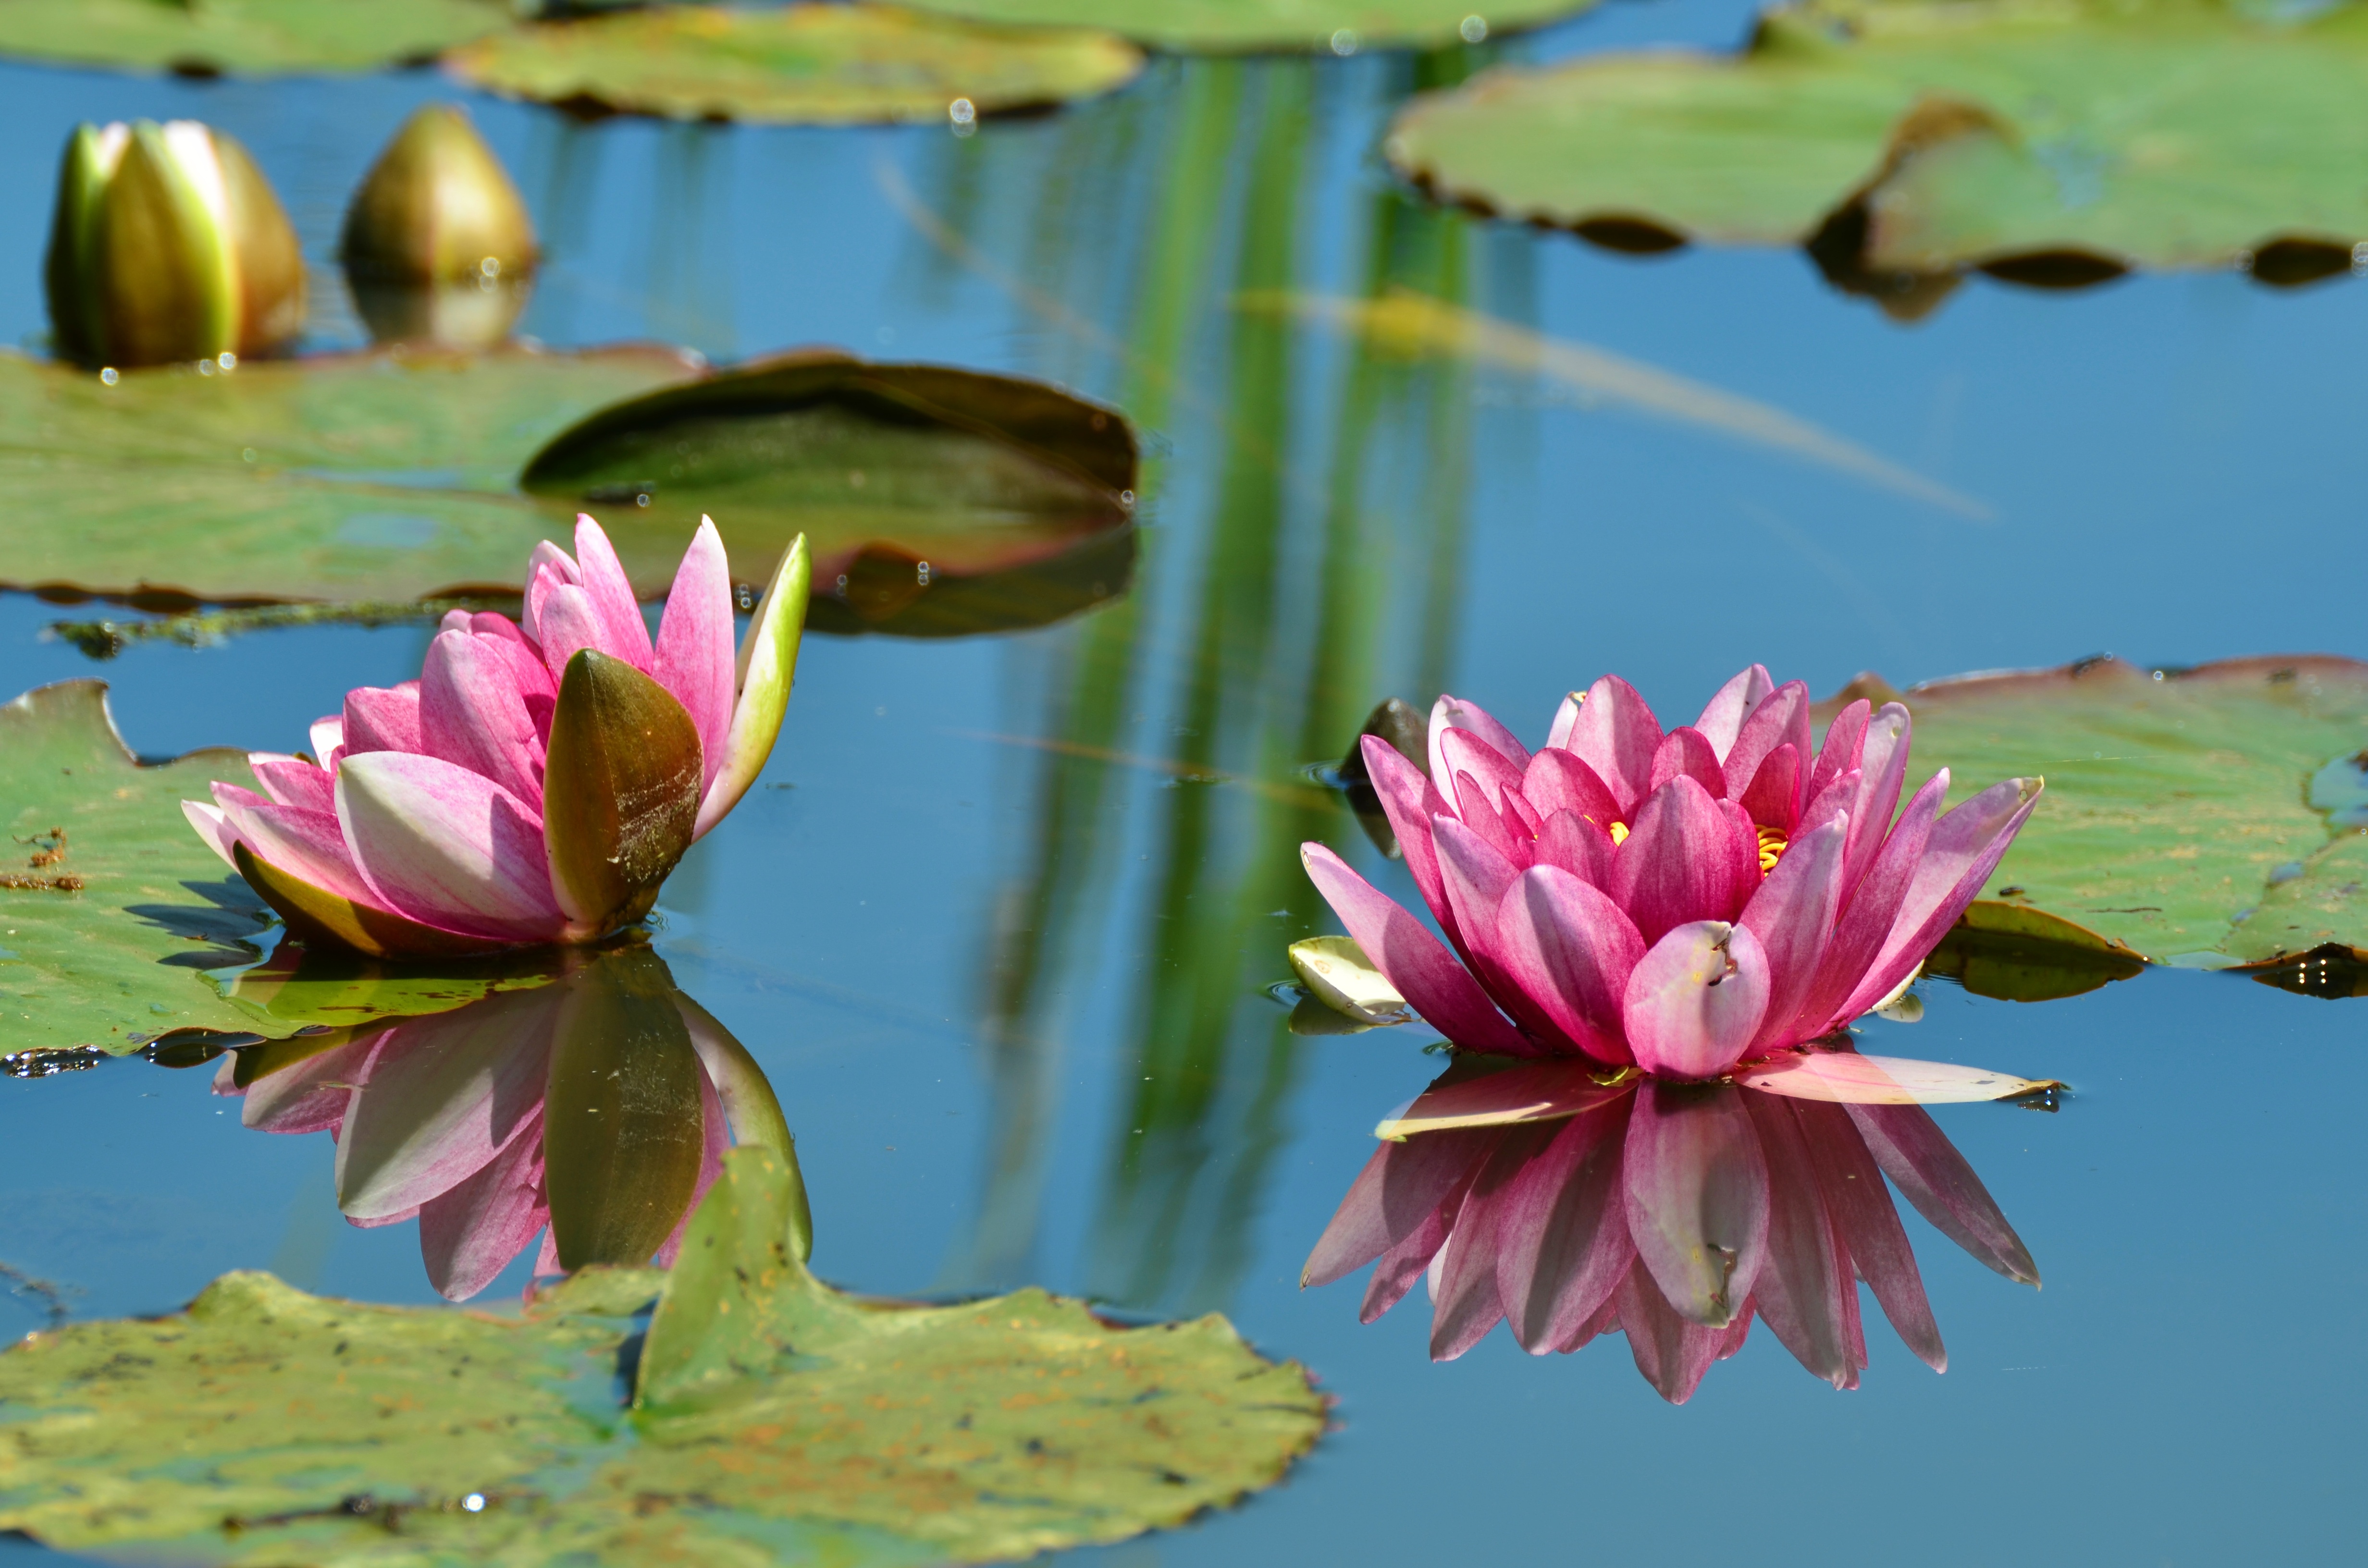
tree, water, nature, blossom, plant, leaf, flower, petal, bloom, pond, green, color, autumn, botany, yellow, garden, pink, sacred lotus, aquatic plant, flora, fauna, wildflower, close up, lotus, lily, water lilies, mirroring, macro photography, nuphar lutea, flowering plant, pond plant, lake rosengew chs, land plant, lotus family, proteales